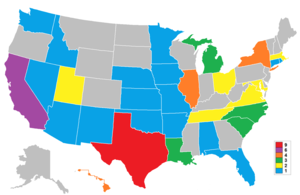
Miss USA est un concours de beauté féminine, qui a lieu chaque année depuis 1952 pour désigner la représentante des États-Unis au concours de Miss Univers. L'organisation Miss Universe gère ces deux concours, ainsi d'ailleurs que celui de Miss Teen USA.